The Phoebus Foundation

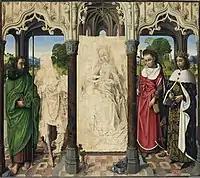
Hugo Van der Goes' Madonna with saints from the collection of the Phoebus Foundation, on long-term loan to the Art Institute of Chicago

The Anglo-Saxon approach served as inspiration for the founding of the Phoebus Foundation, following the example of cultural foundations such as the J. Paul Getty Museum in Los Angeles and the Frick Collection in New York.